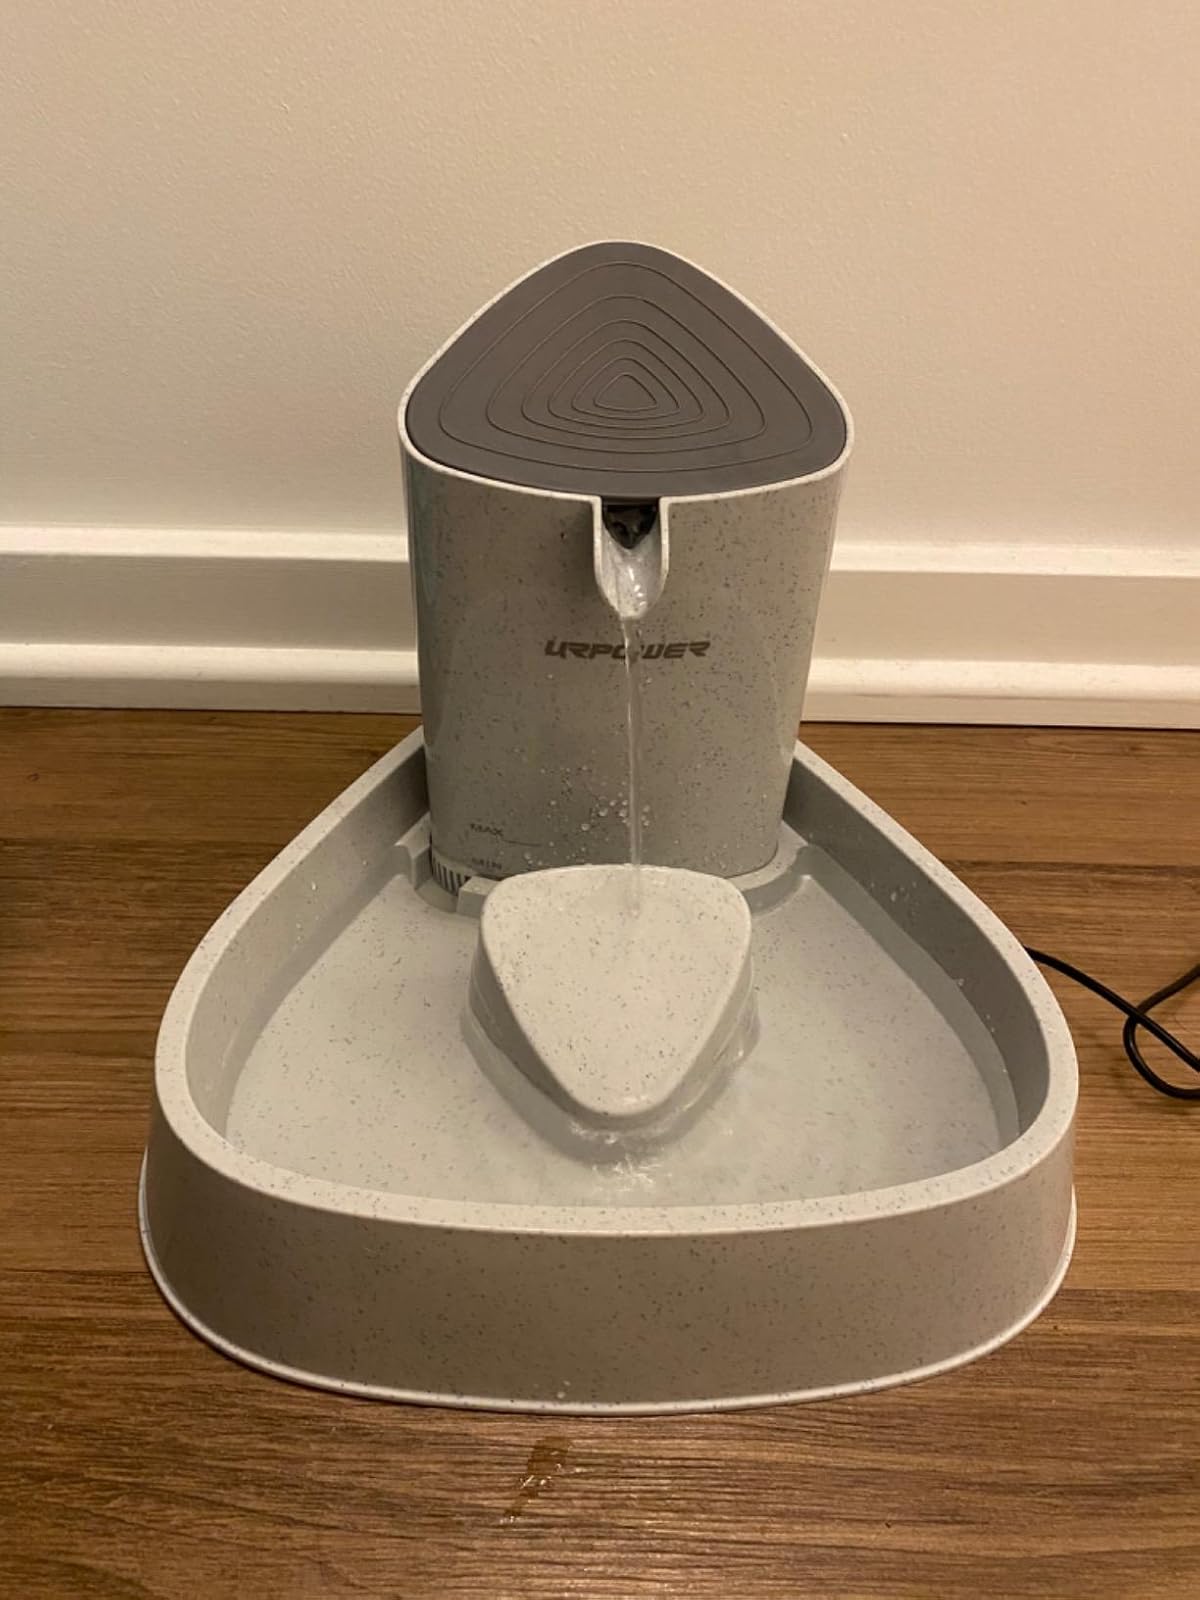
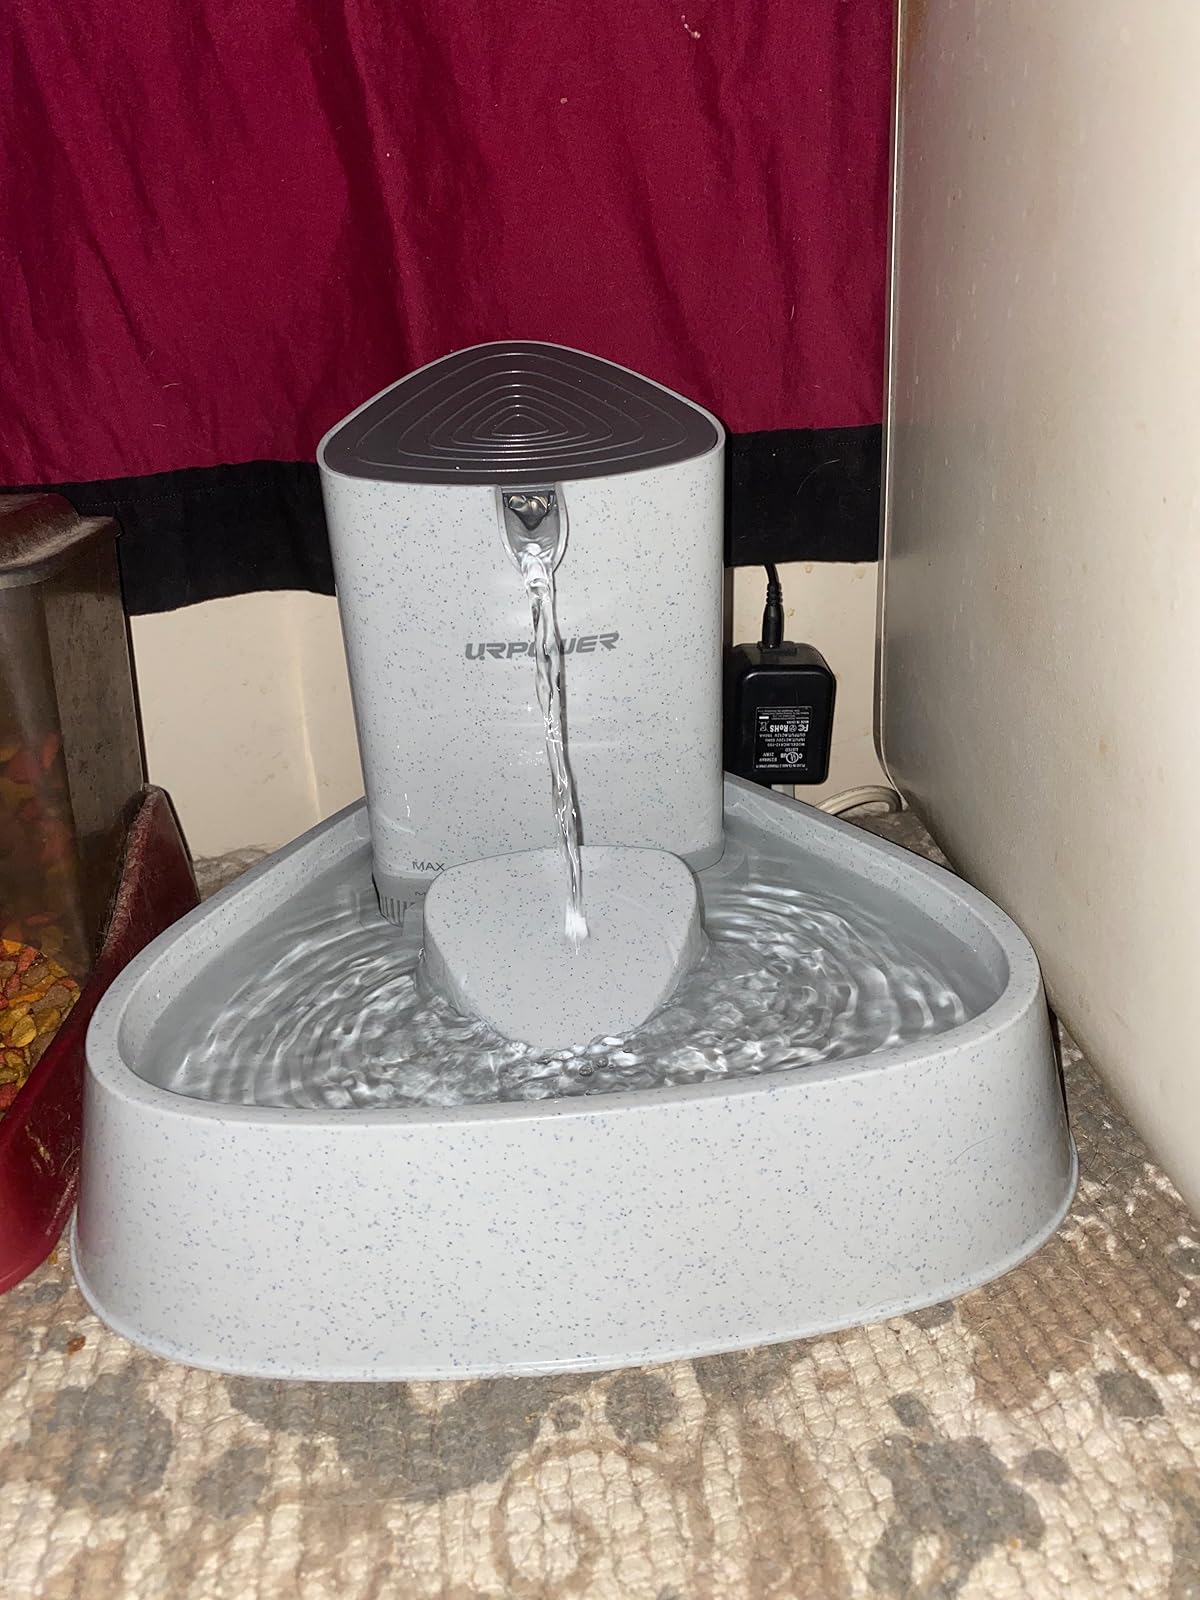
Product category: items_bowl
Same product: yes